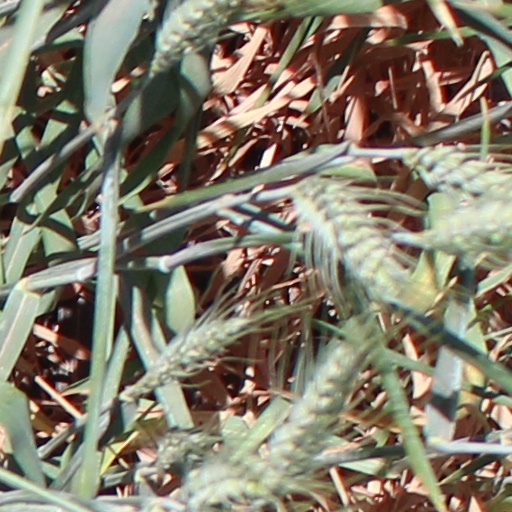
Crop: wheat